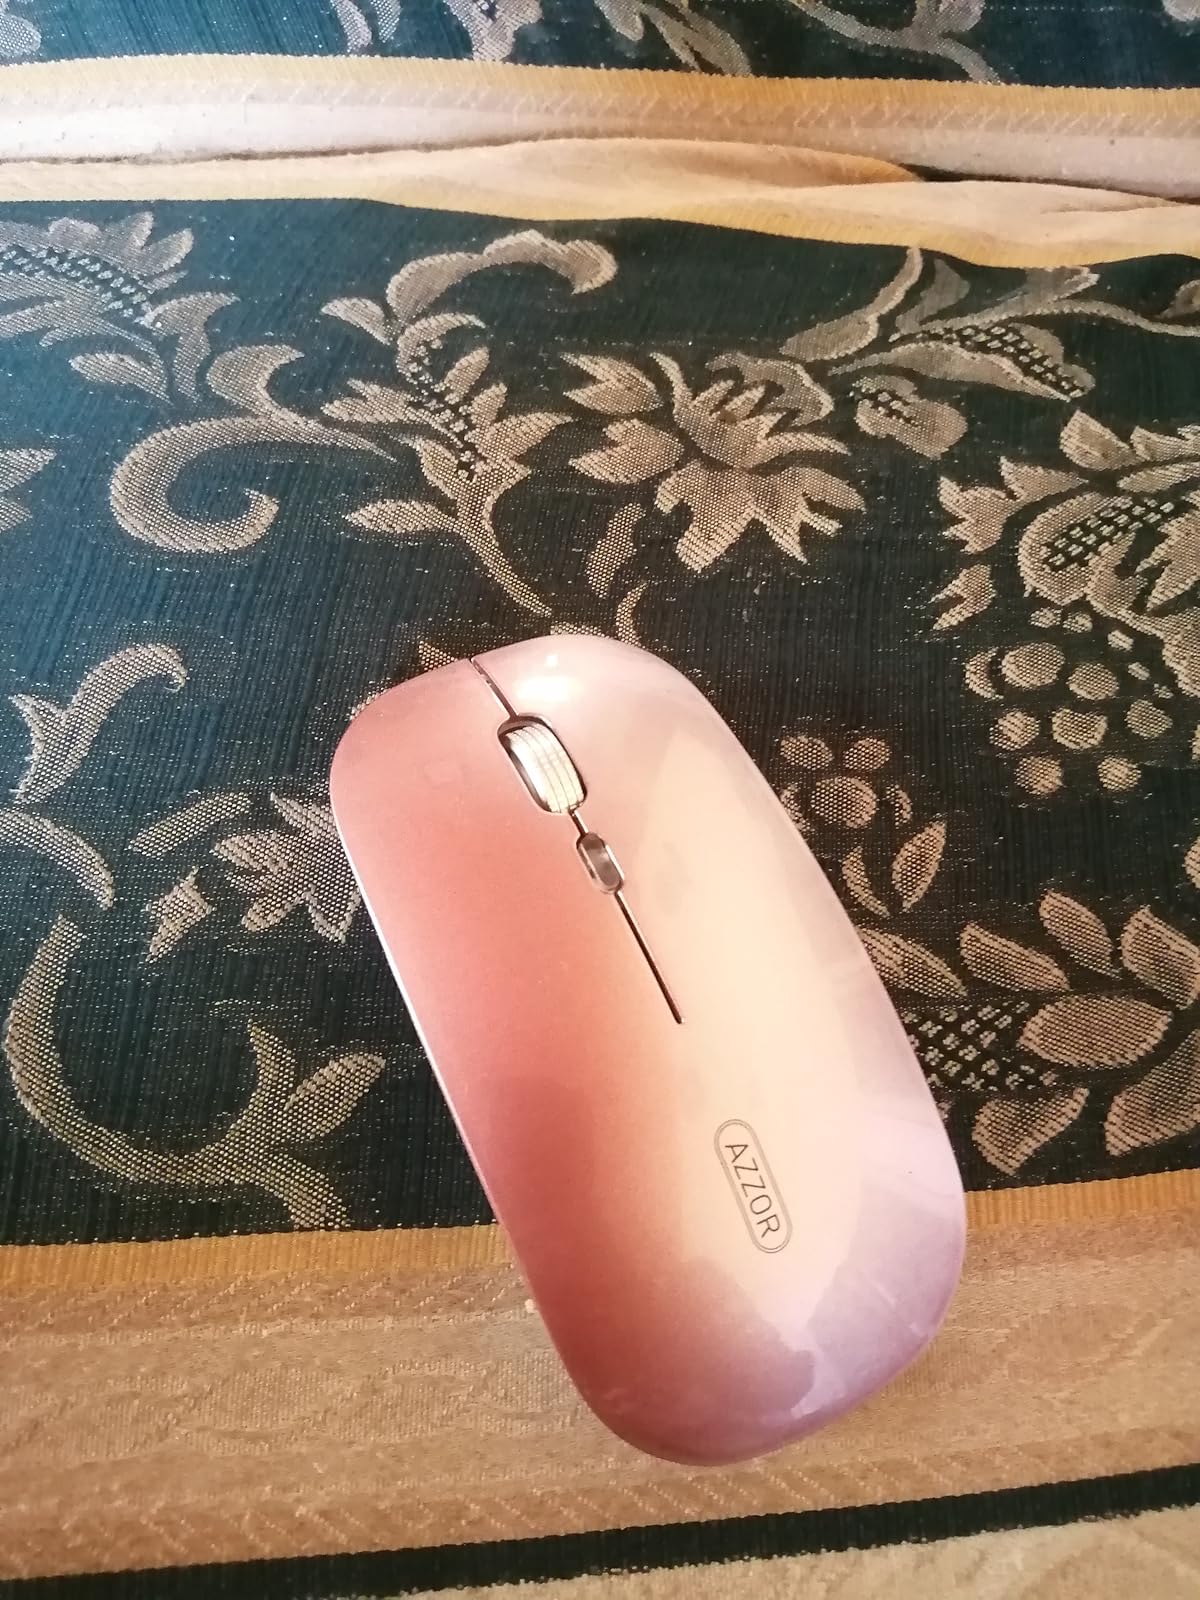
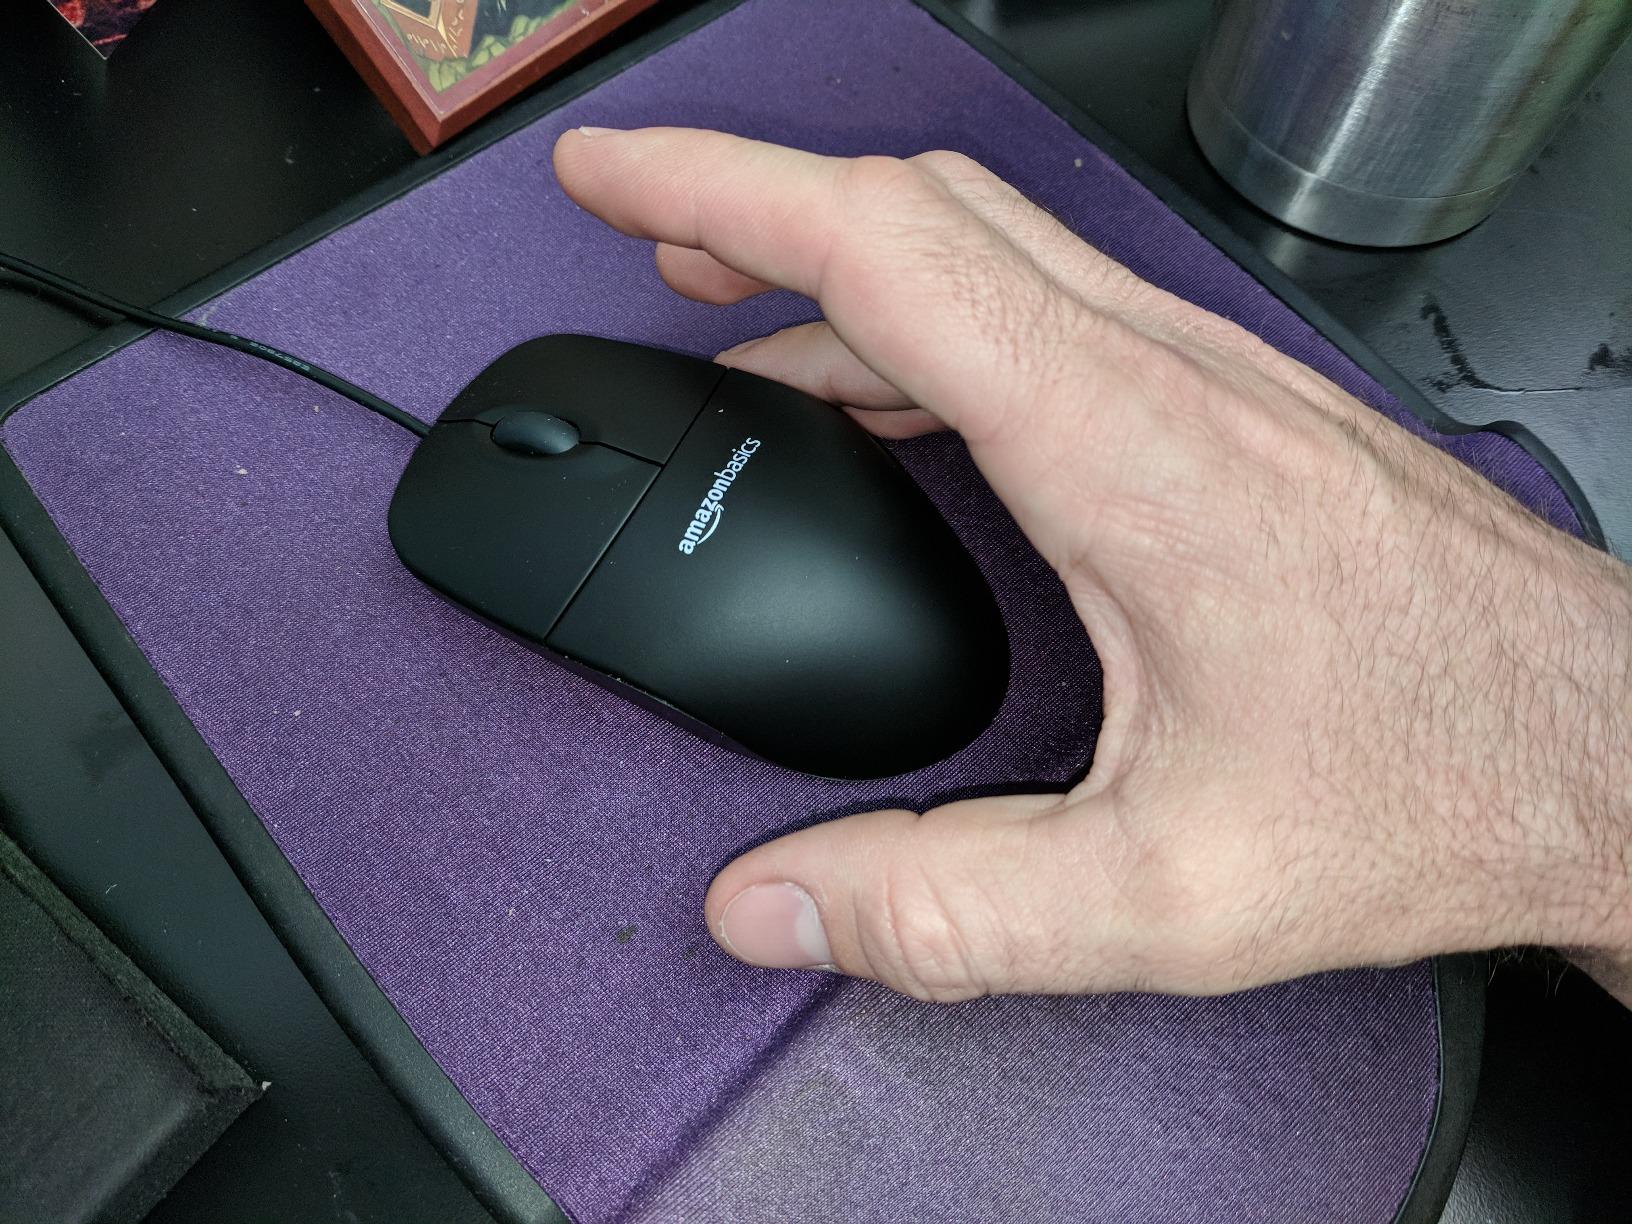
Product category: mouse
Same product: no